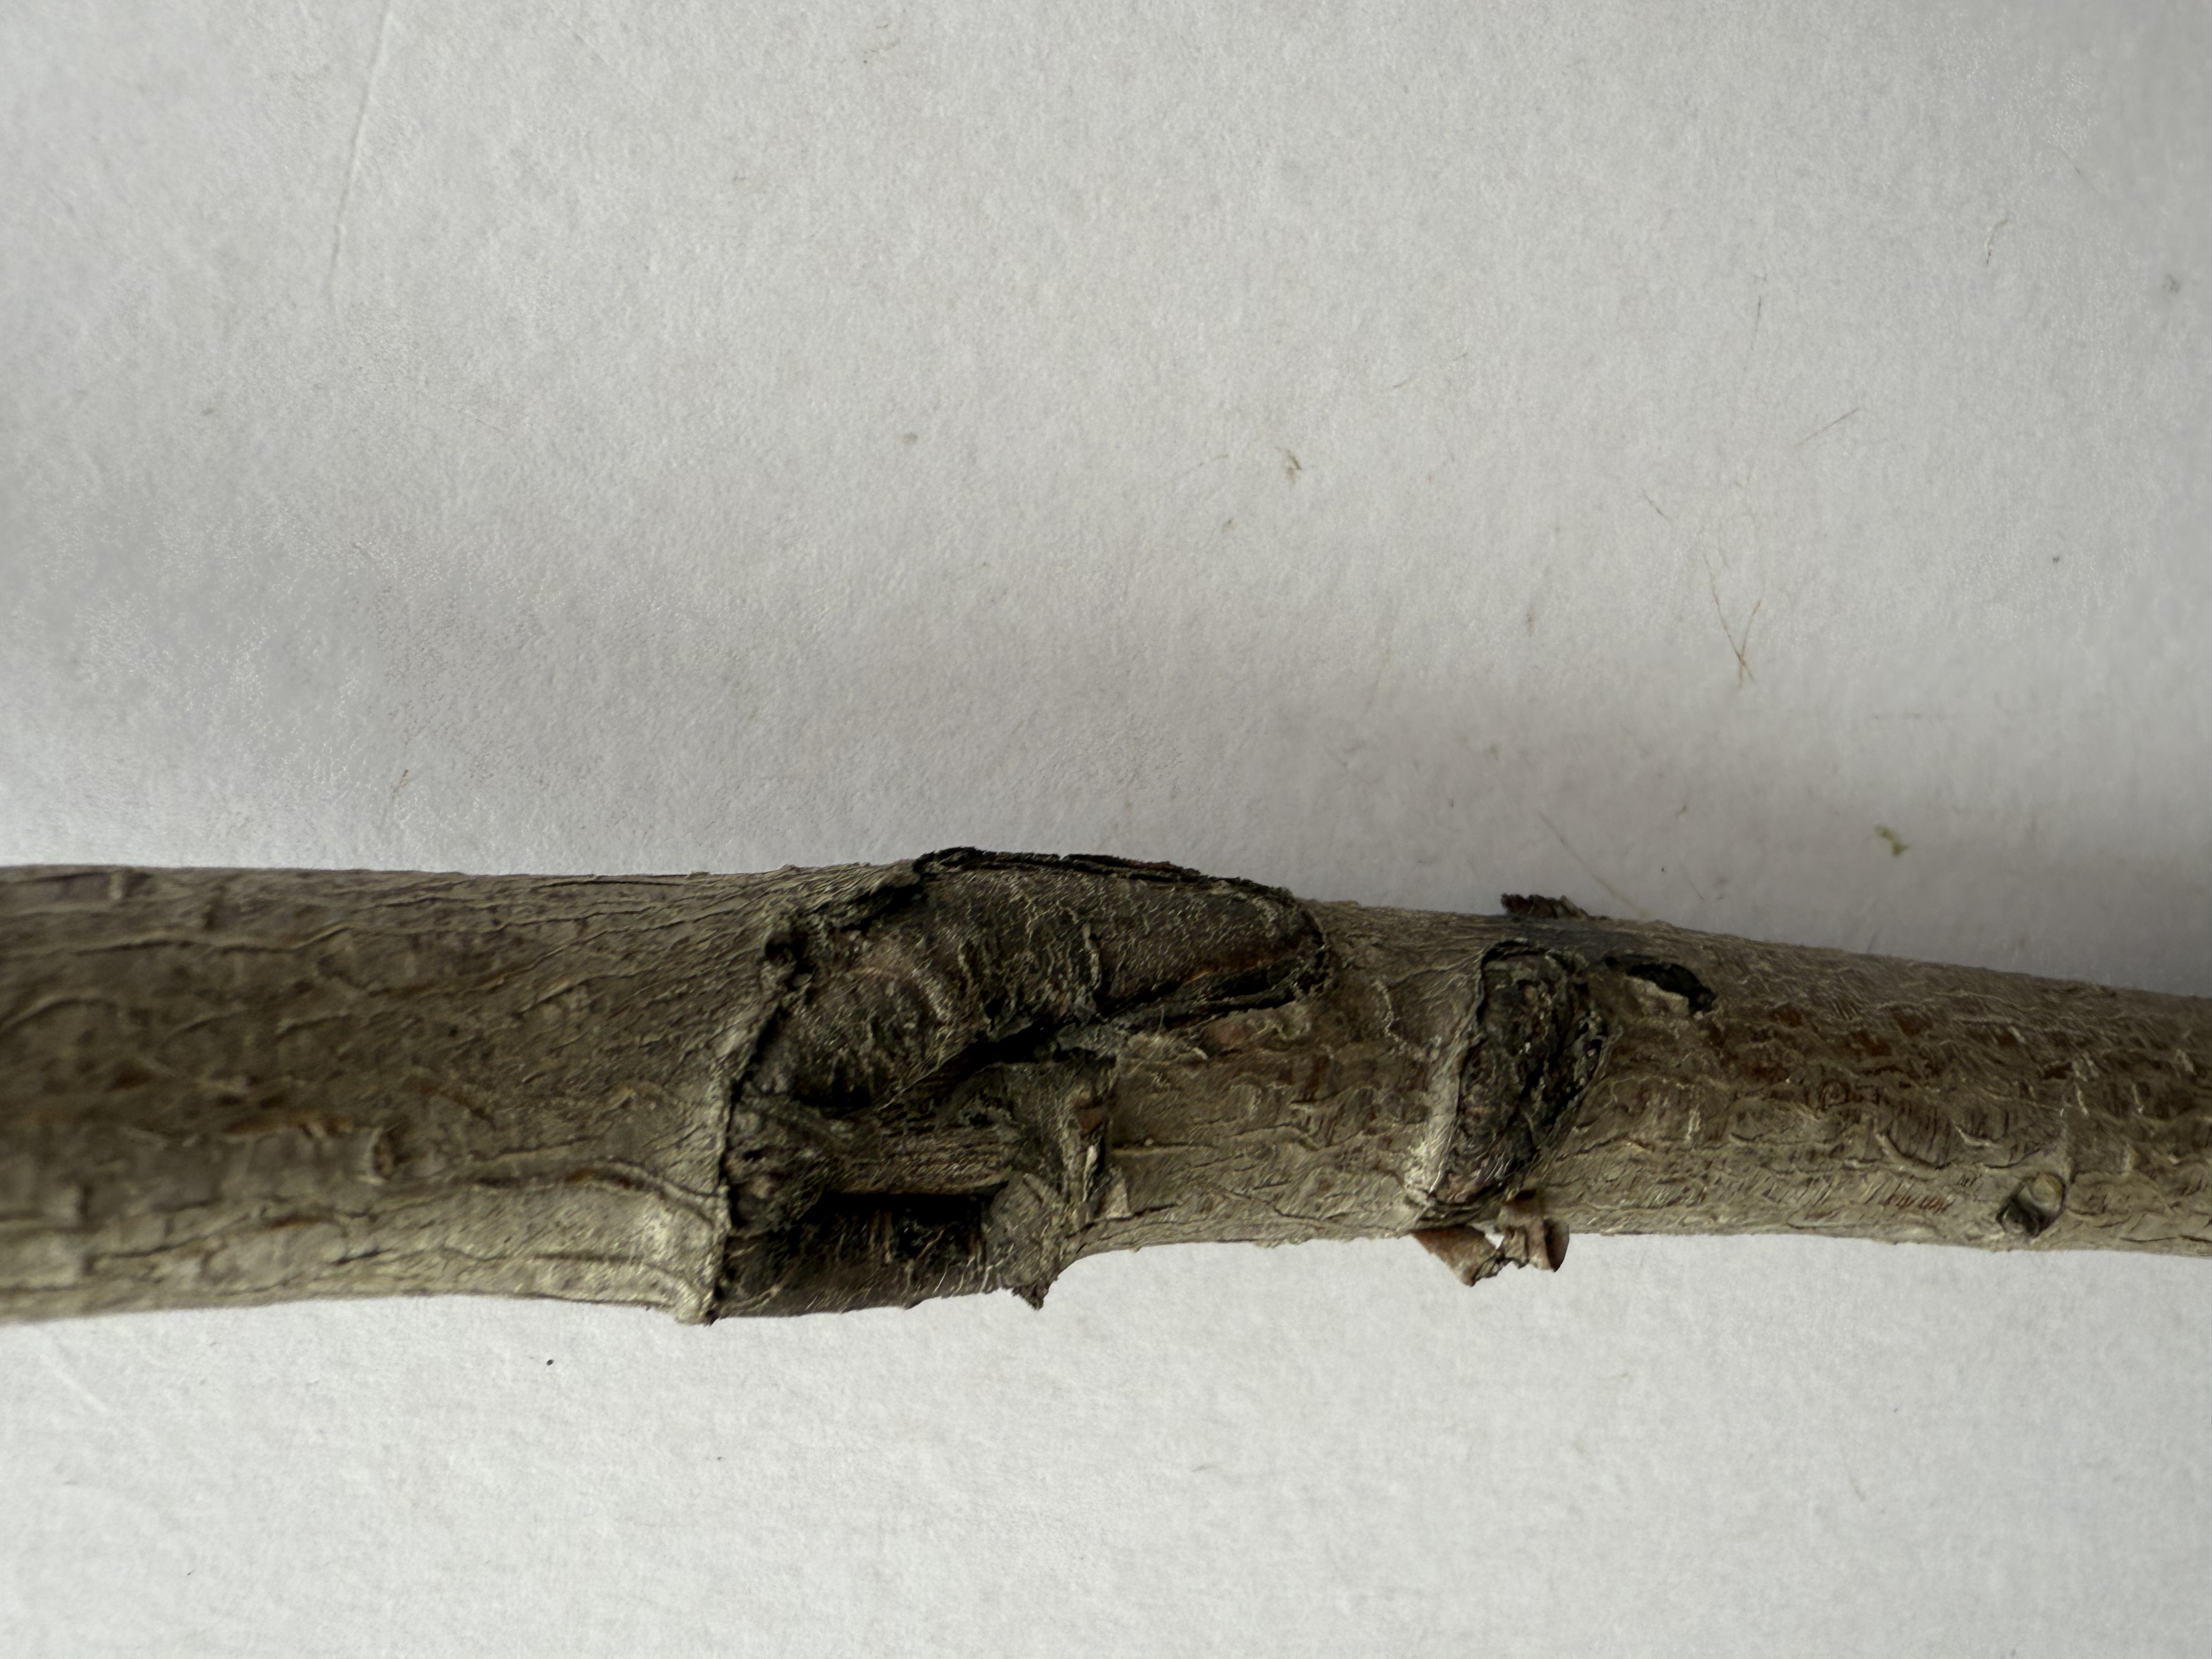
Variety: White Nectarine